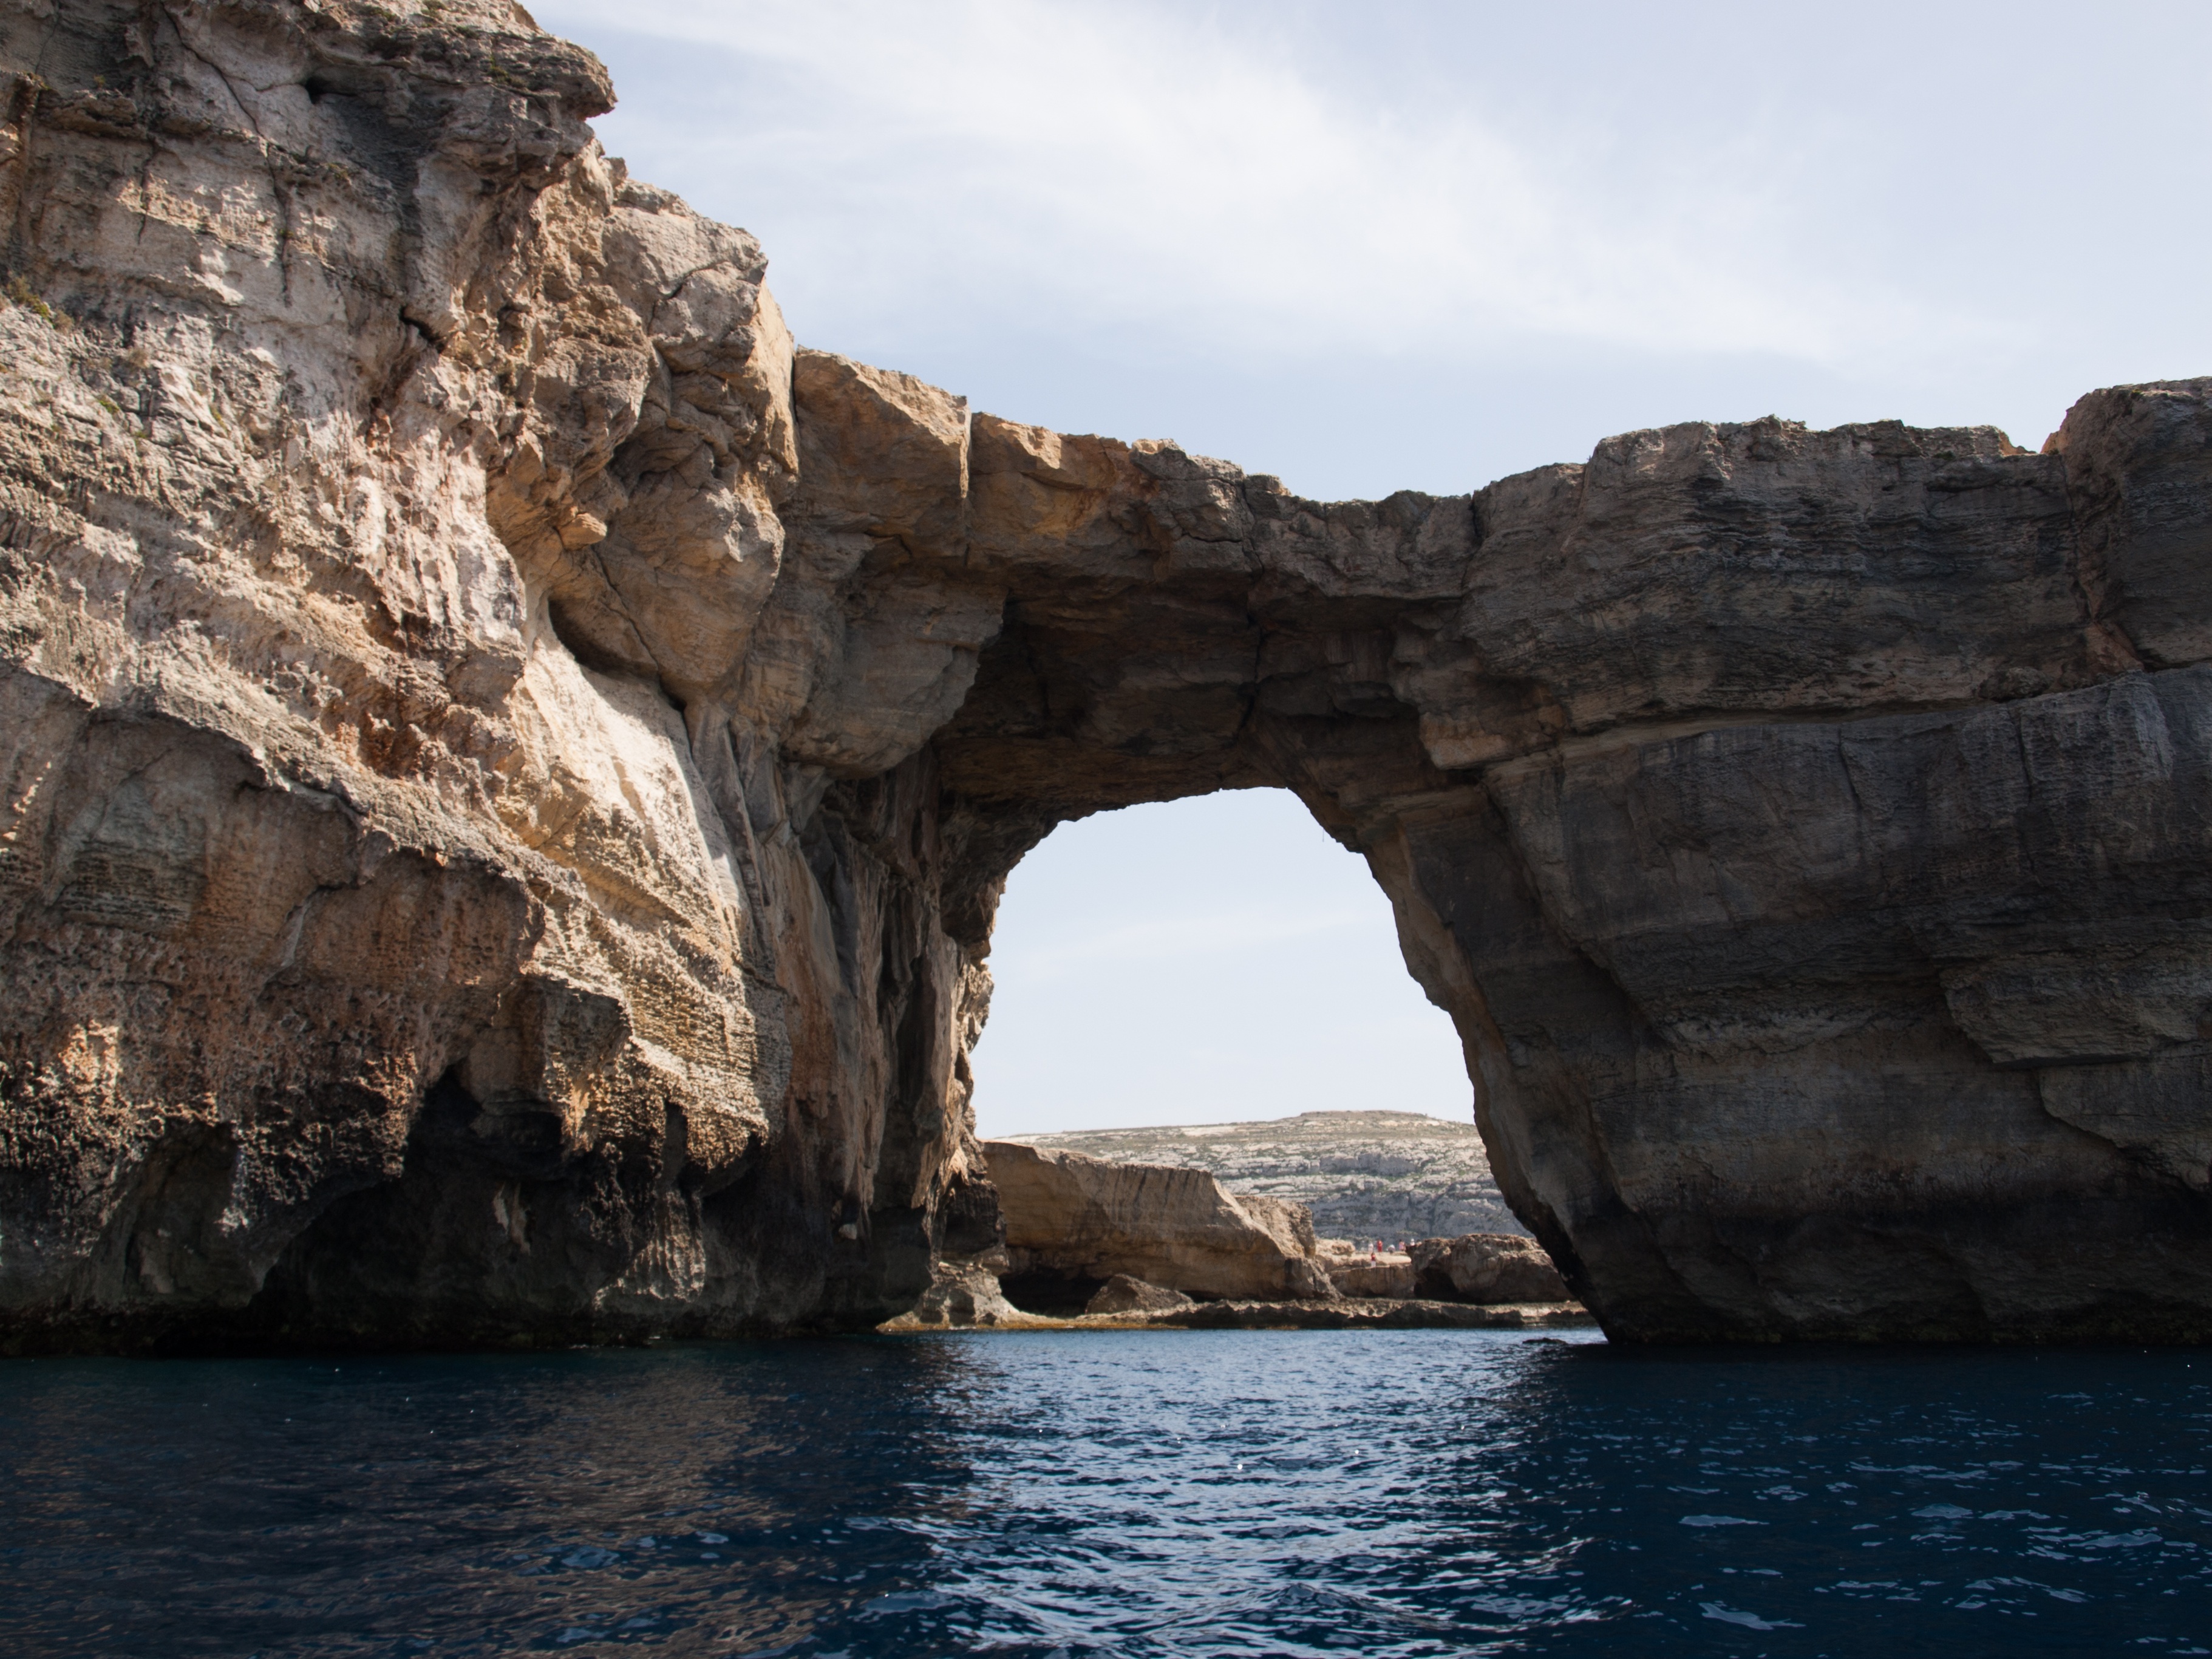
sea, coast, rock, architecture, formation, cliff, arch, bay, stack, terrain, material, geology, cape, wadi, landform, gozo, natural arch, sea cave, azure window